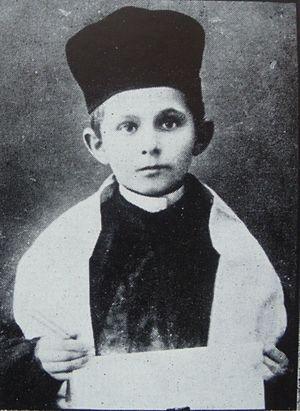
Sholom Secunda est un compositeur et scénariste américain, né le 23 août 1894 en Russie, mort le 13 janvier 1974 à New York.